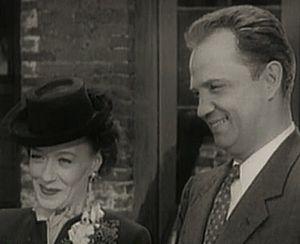
Walter Sande est un acteur américain, né J. Thomas Sandvall le 9 juillet 1906 à Denver, mort le 22 novembre 1971 à Chicago.